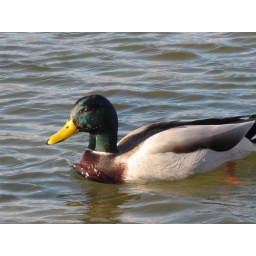
A duck swimming in the reflecting pool outside the U.S. Capitol.